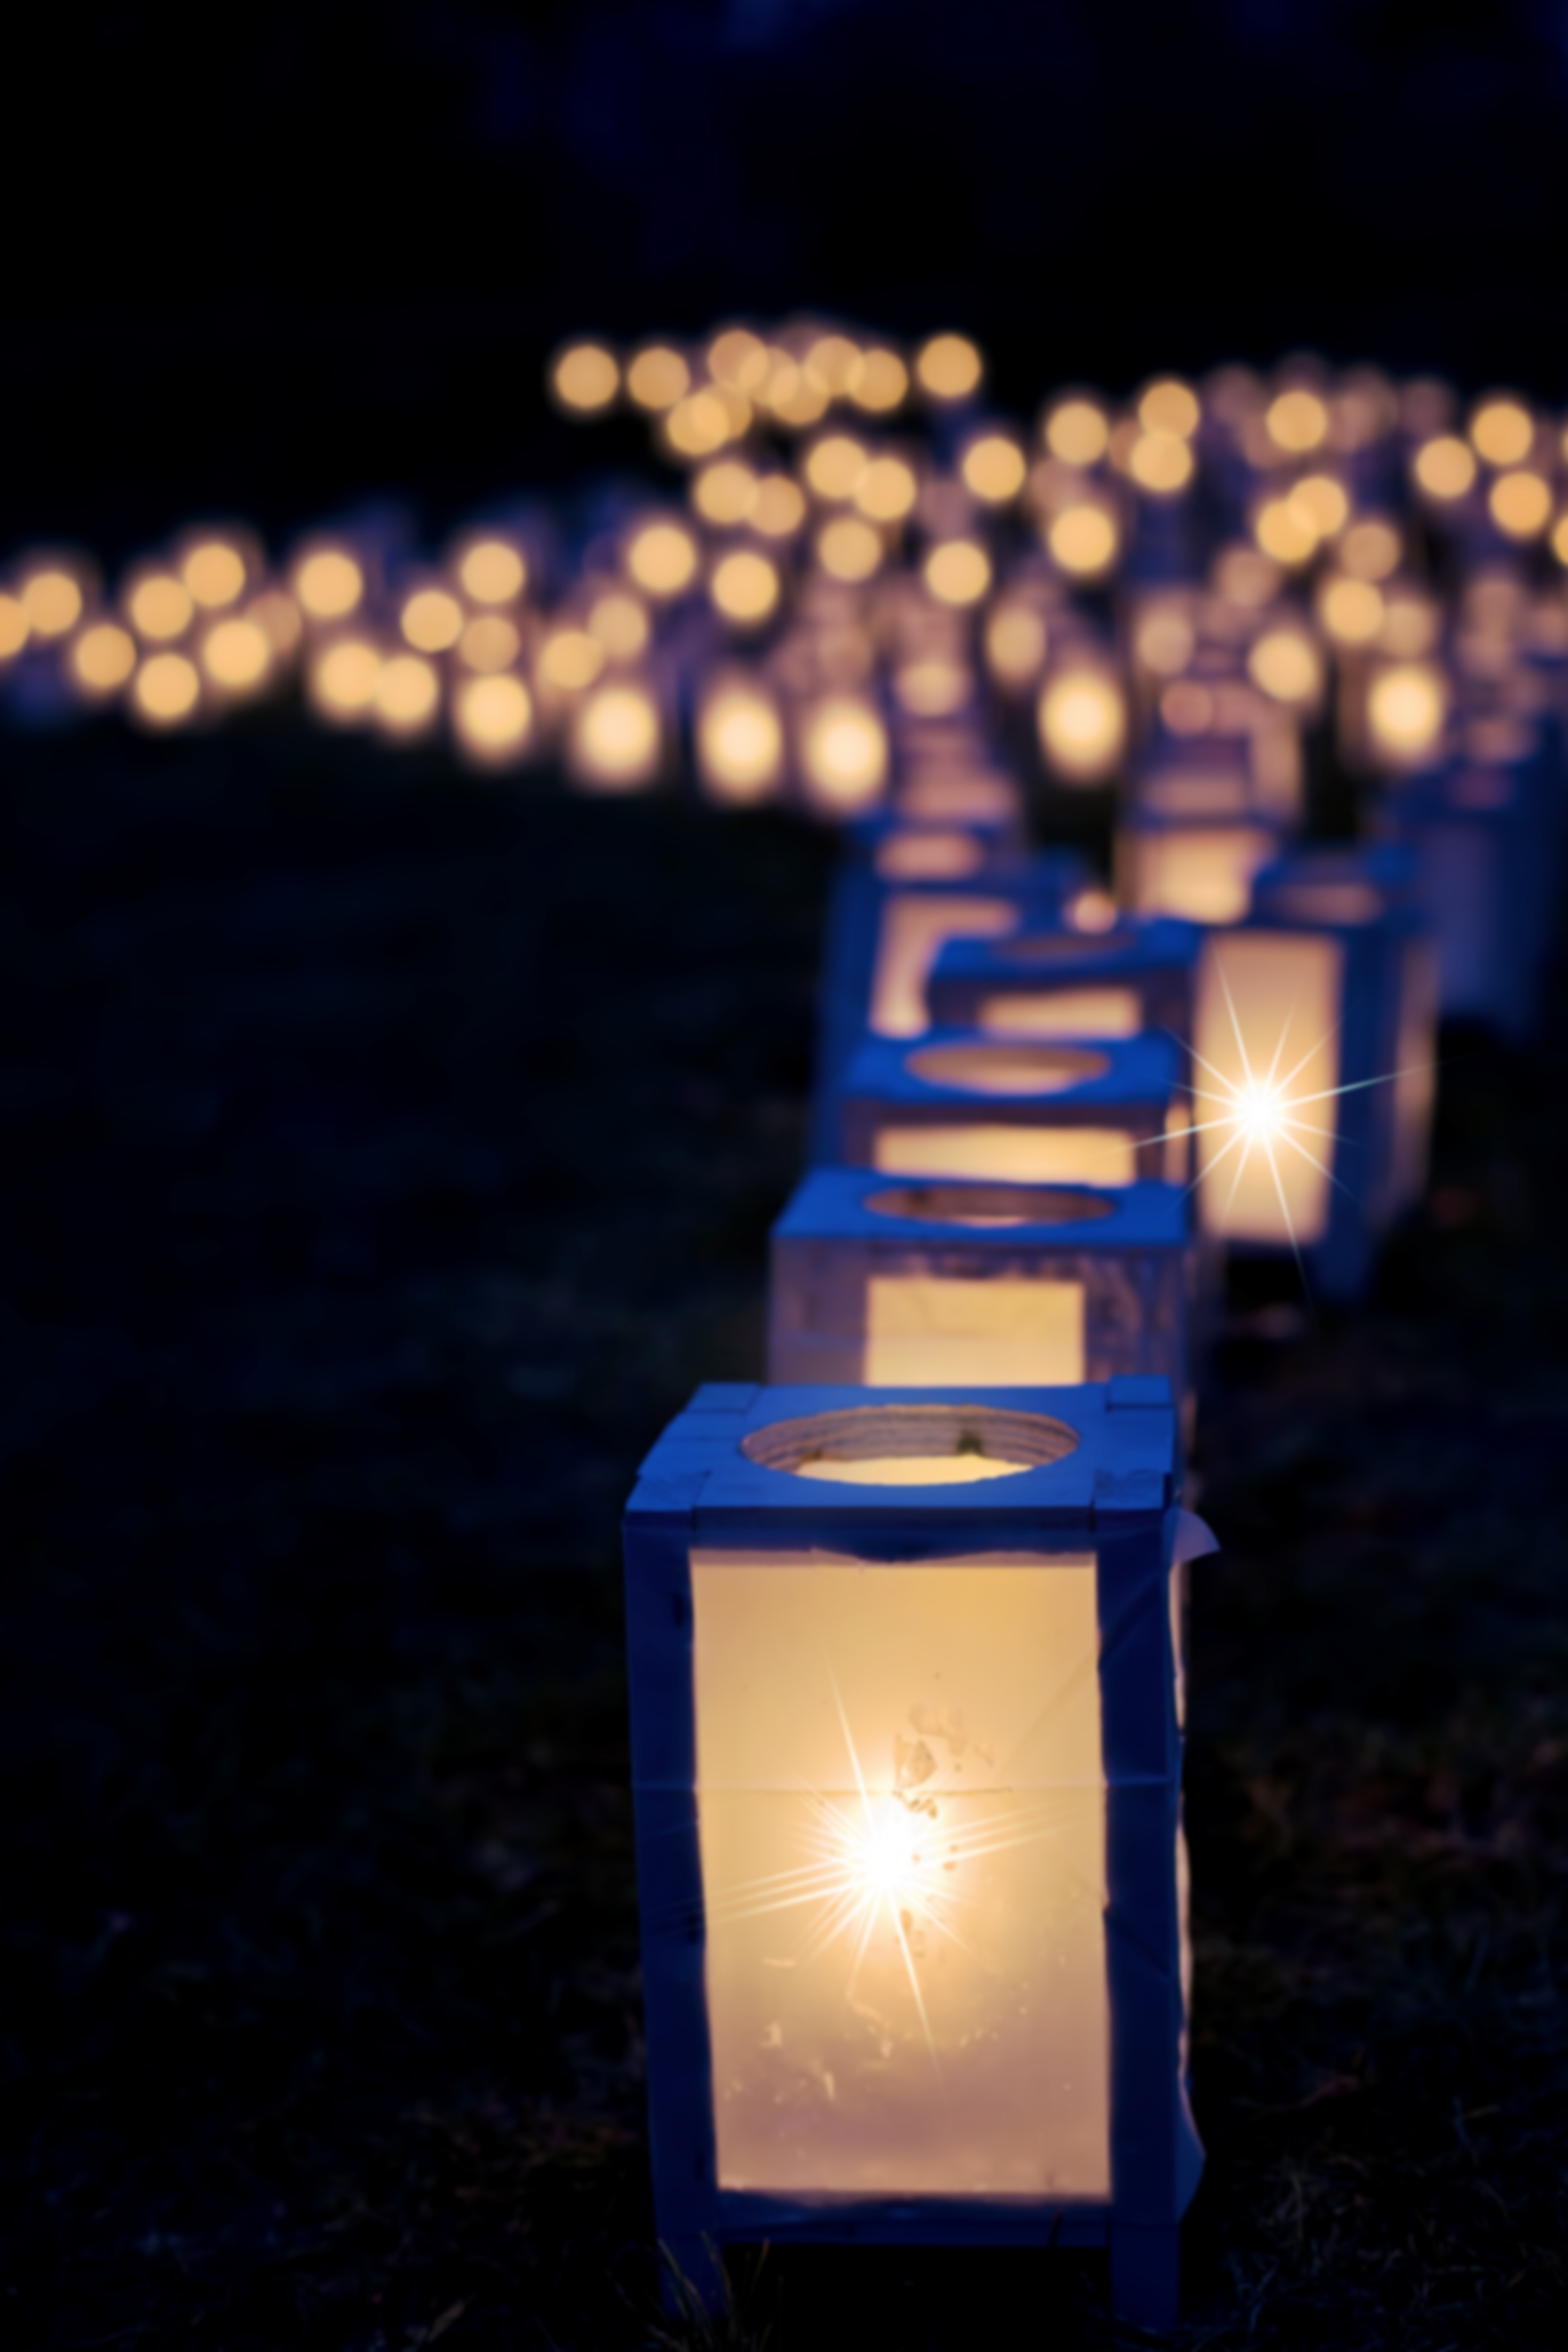
light, glowing, white, night, dark, decoration, lantern, color, holiday, darkness, blue, yellow, candle, christmas, lighting, illuminated, lights, light fixture, christmas luminaries